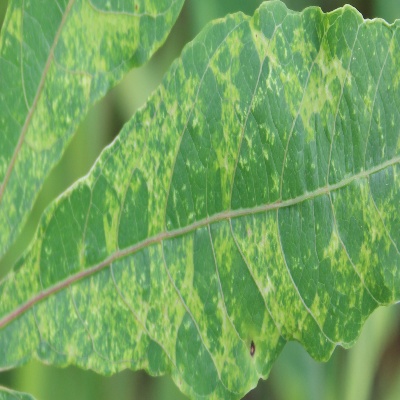
Crop: Cassava
Condition: mosaic